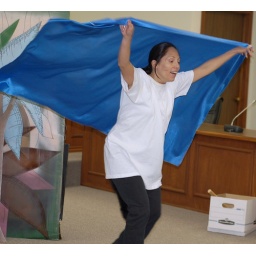
An ocean tumbled by with a private boat for Max...